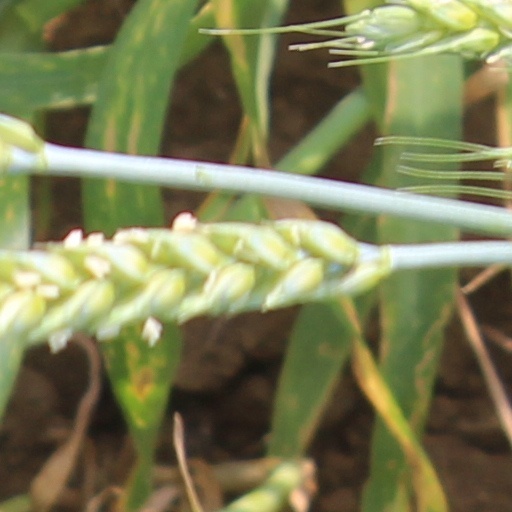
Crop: wheat